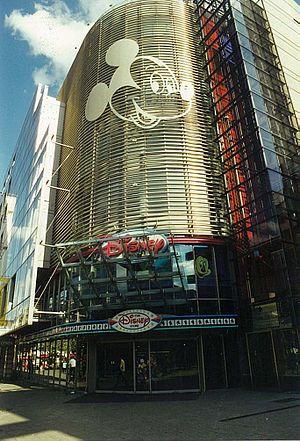
The Walt Disney Company est une société créée aux États-Unis en 1923 par Walt Disney mais sa présence en Allemagne n'est pas immédiate. De nombreux produits ont vu le jour en Allemagne et une filiale Walt Disney Company Germany a été créée.
Disney Store est une filiale de la Walt Disney Company pour la vente d'articles Disney dans des lieux dédiés lancée en 1987. Les boutiques font partie de la division Disney Consumer Products du groupe.